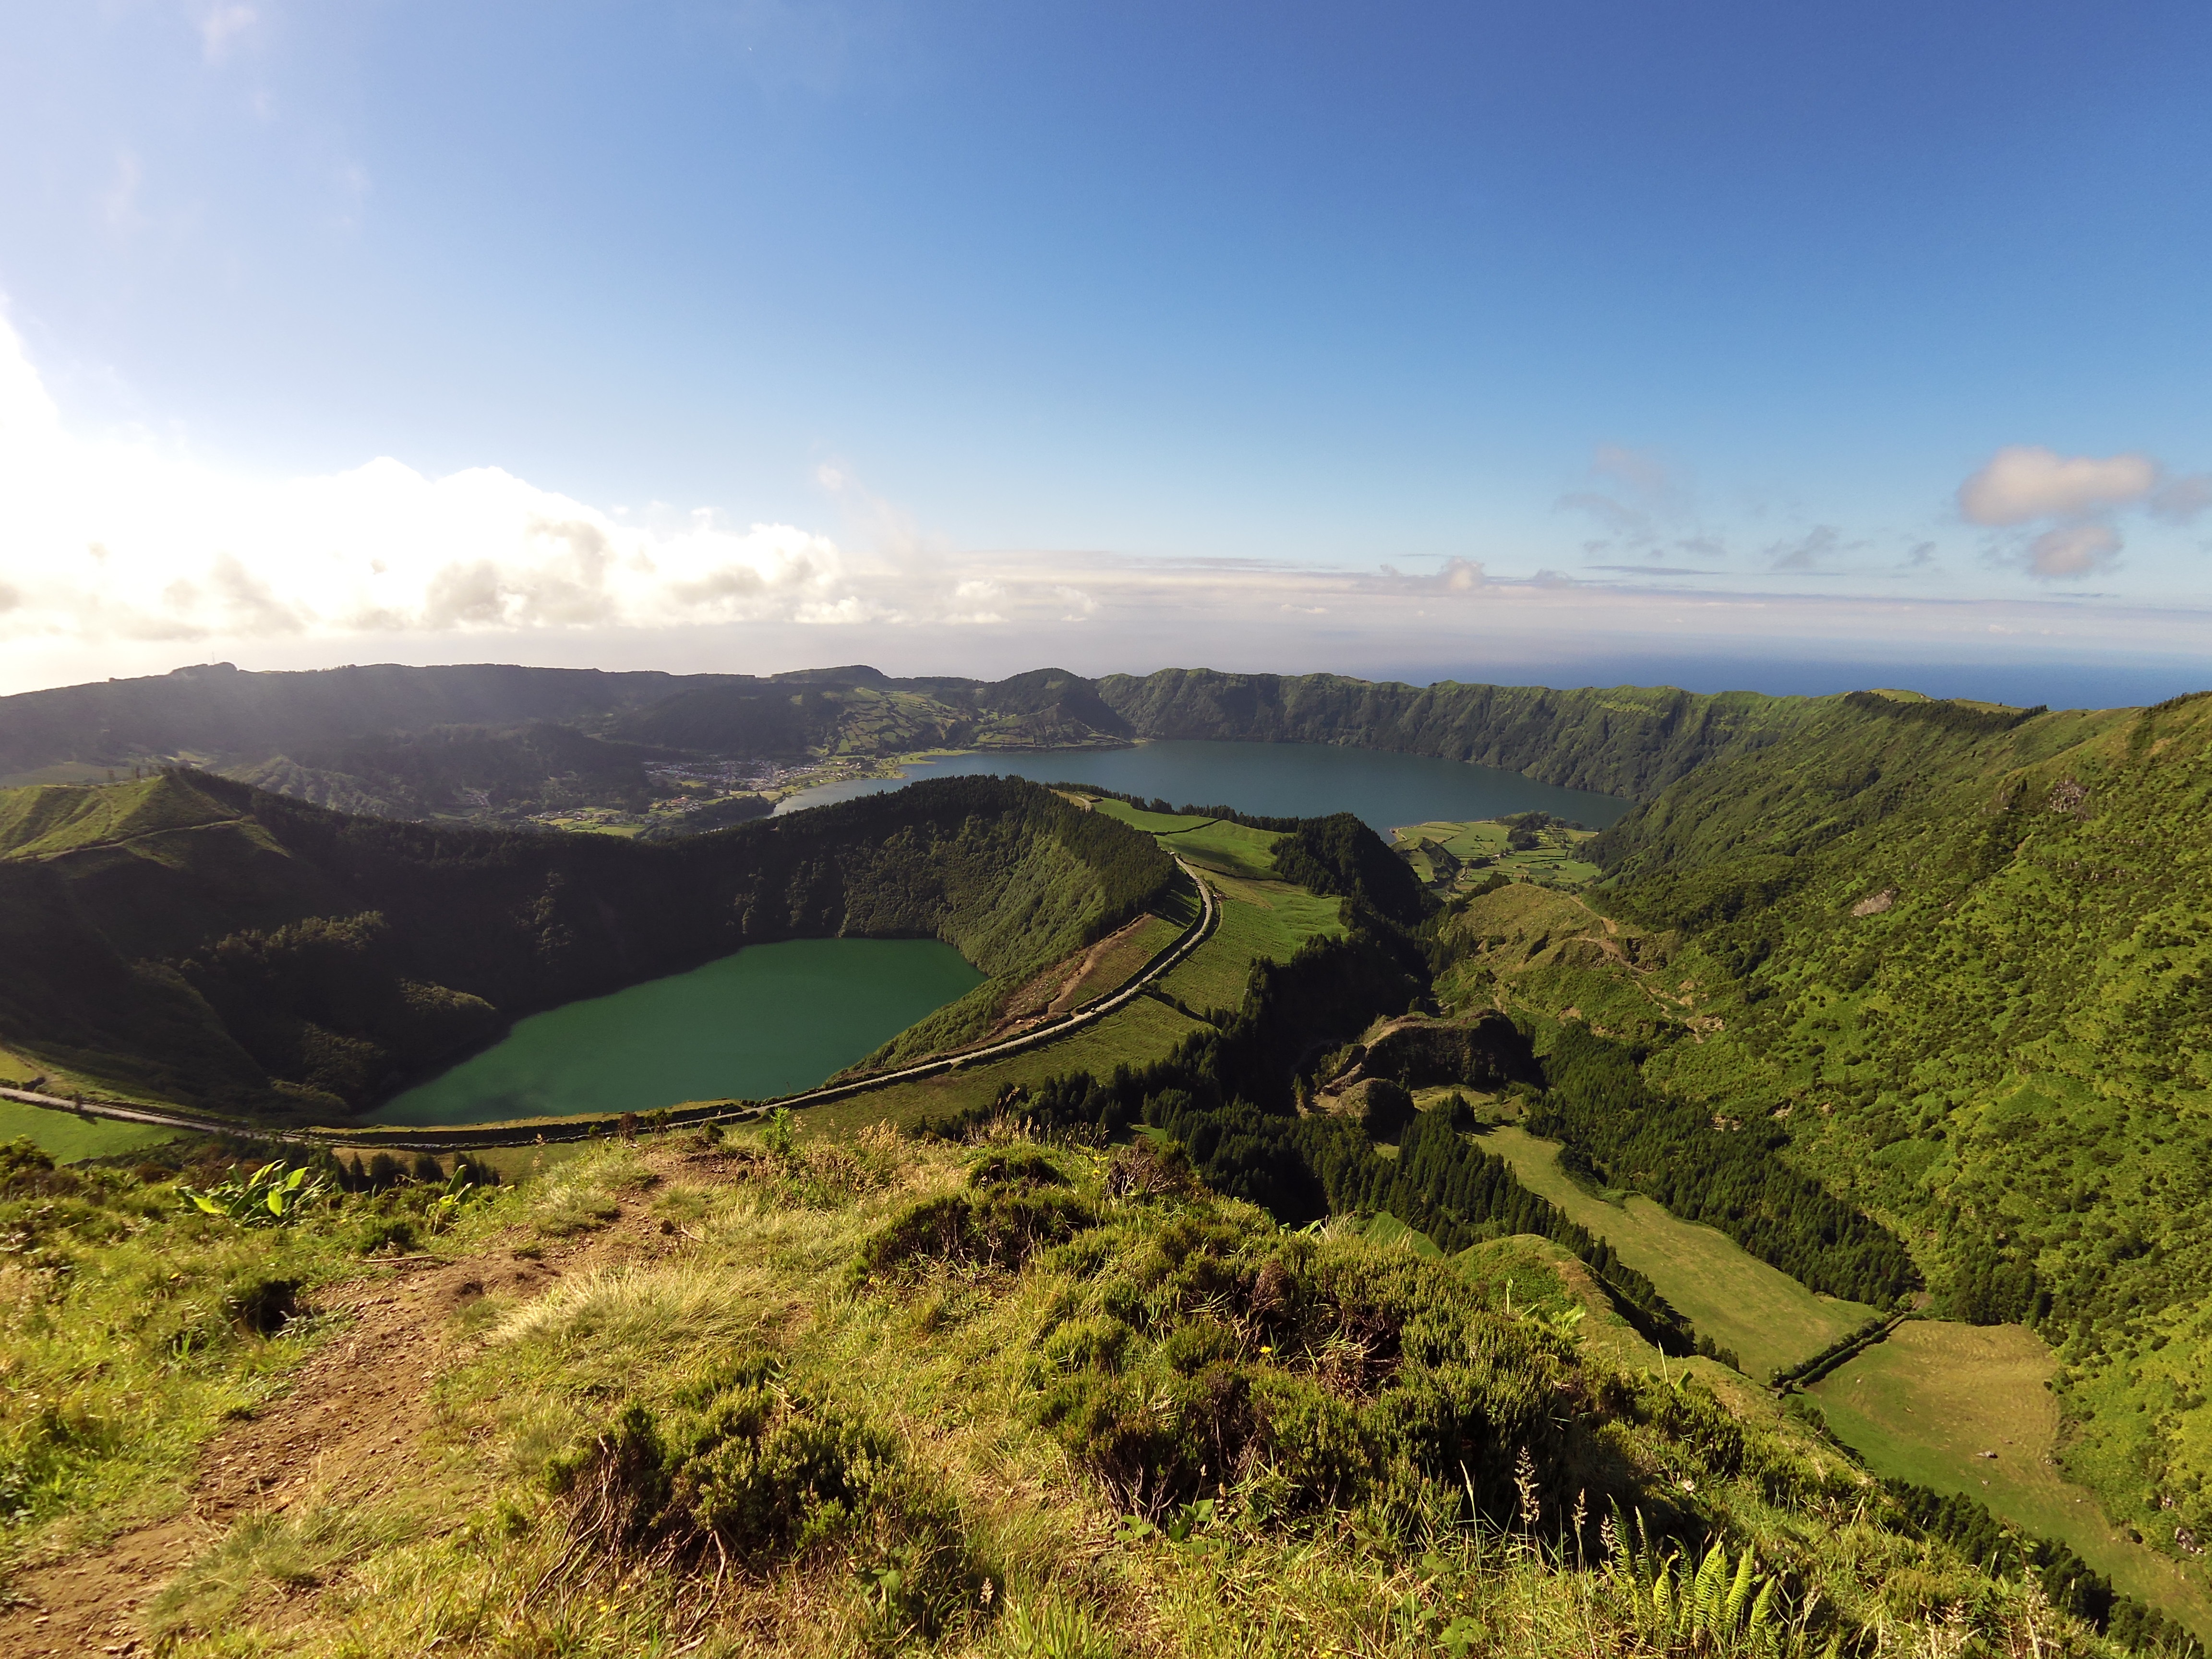
landscape, nature, mountain, hill, lake, valley, mountain range, green, blue, reservoir, agriculture, ridge, grassland, plateau, fell, loch, rural area, landform, natural park, azores, aerial photography, mountain pass, sao miguel, geographical feature, mountainous landforms